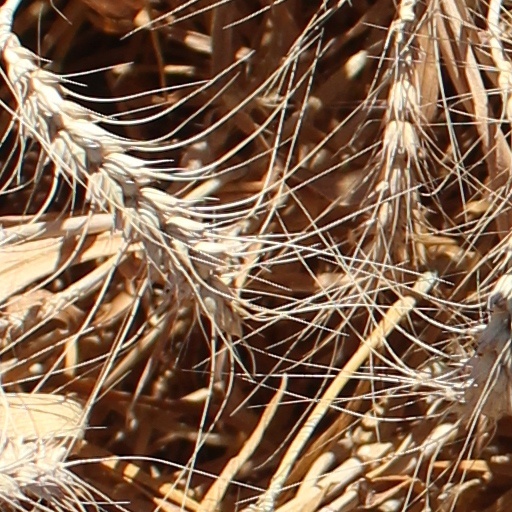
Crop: wheat